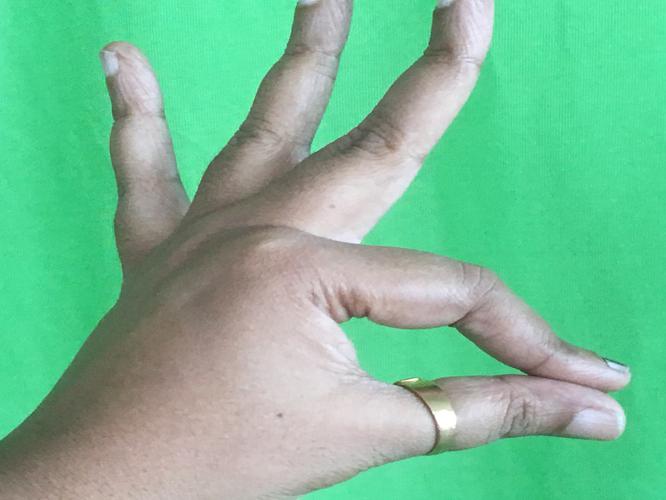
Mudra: Hamsasyam
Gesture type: single_hand